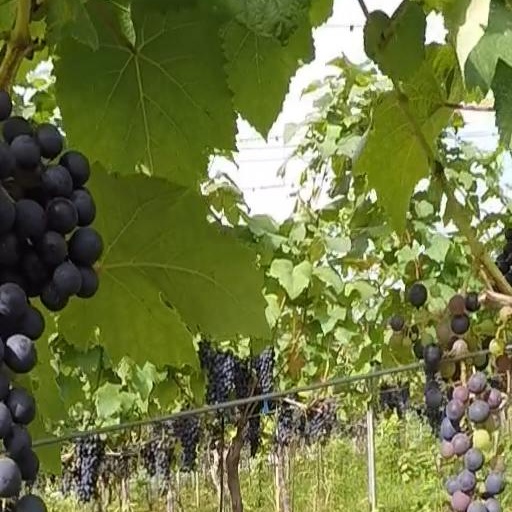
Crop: grape